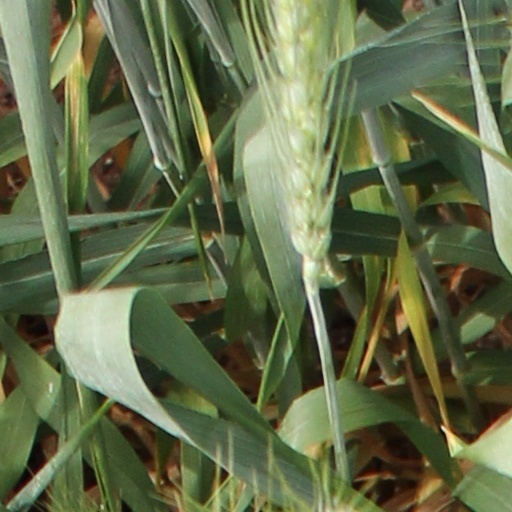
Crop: wheat